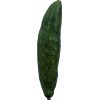
Label: Cucumber 3